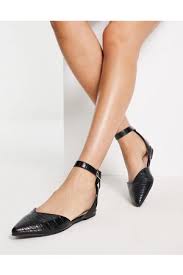
Label: Ballet Flat